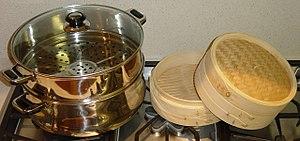
La cuisson à la vapeur est un mode de cuisson très ancien dans lequel la vapeur d'eau est utilisée comme gaz caloporteur. Les aliments sont déposés dans un ou plusieurs compartiments placés au-dessus d'une eau bouillante qui peut être aromatisée ou d'un bouillon.